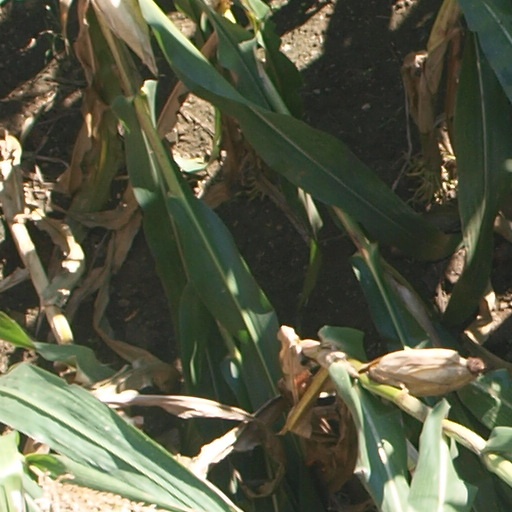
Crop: maize; corn